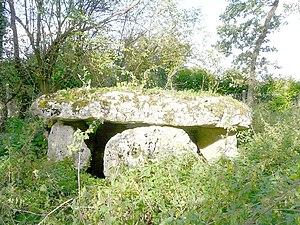
Cet article recense une partie des monuments historiques de la Vienne, en France.
Le dolmen de Laverré est situé sur le territoire de la commune d'Aslonnes, dans le département de la Vienne.
Aslonnes est une commune du Centre-Ouest de la France, située dans le département de la Vienne en région Nouvelle-Aquitaine.